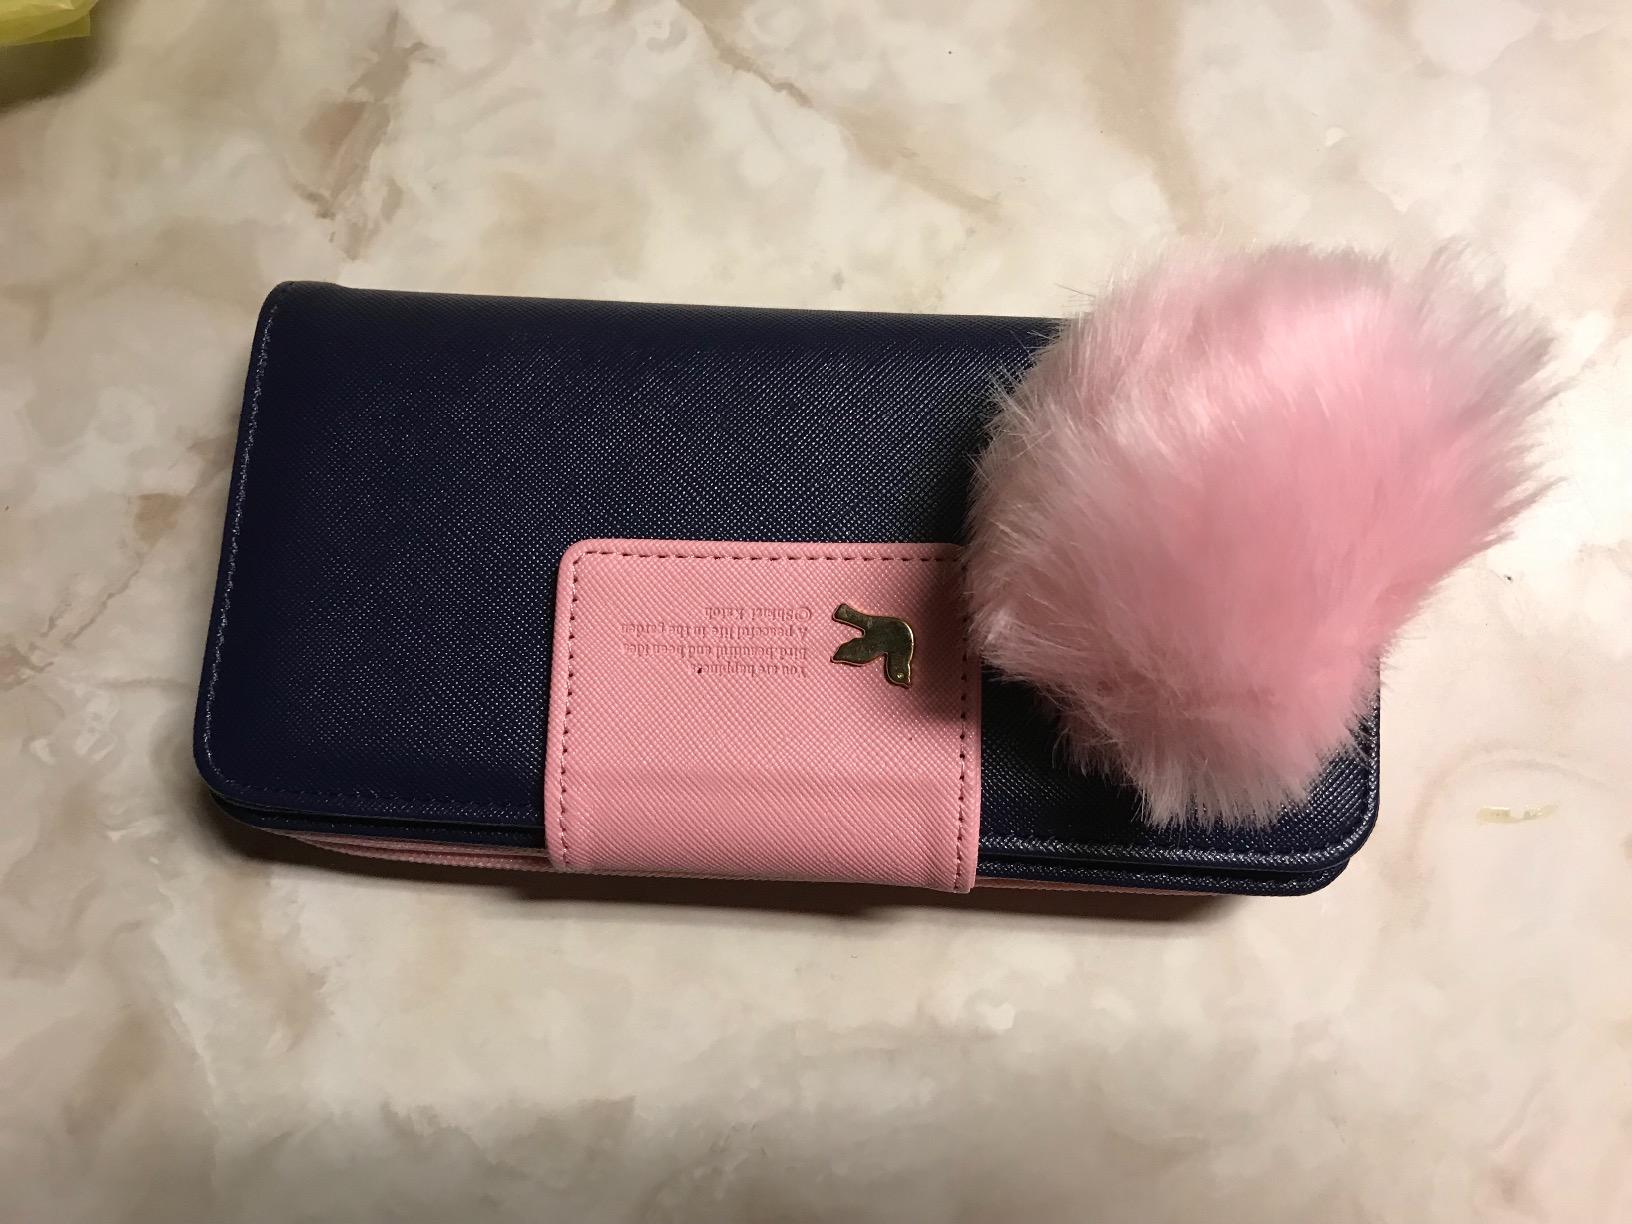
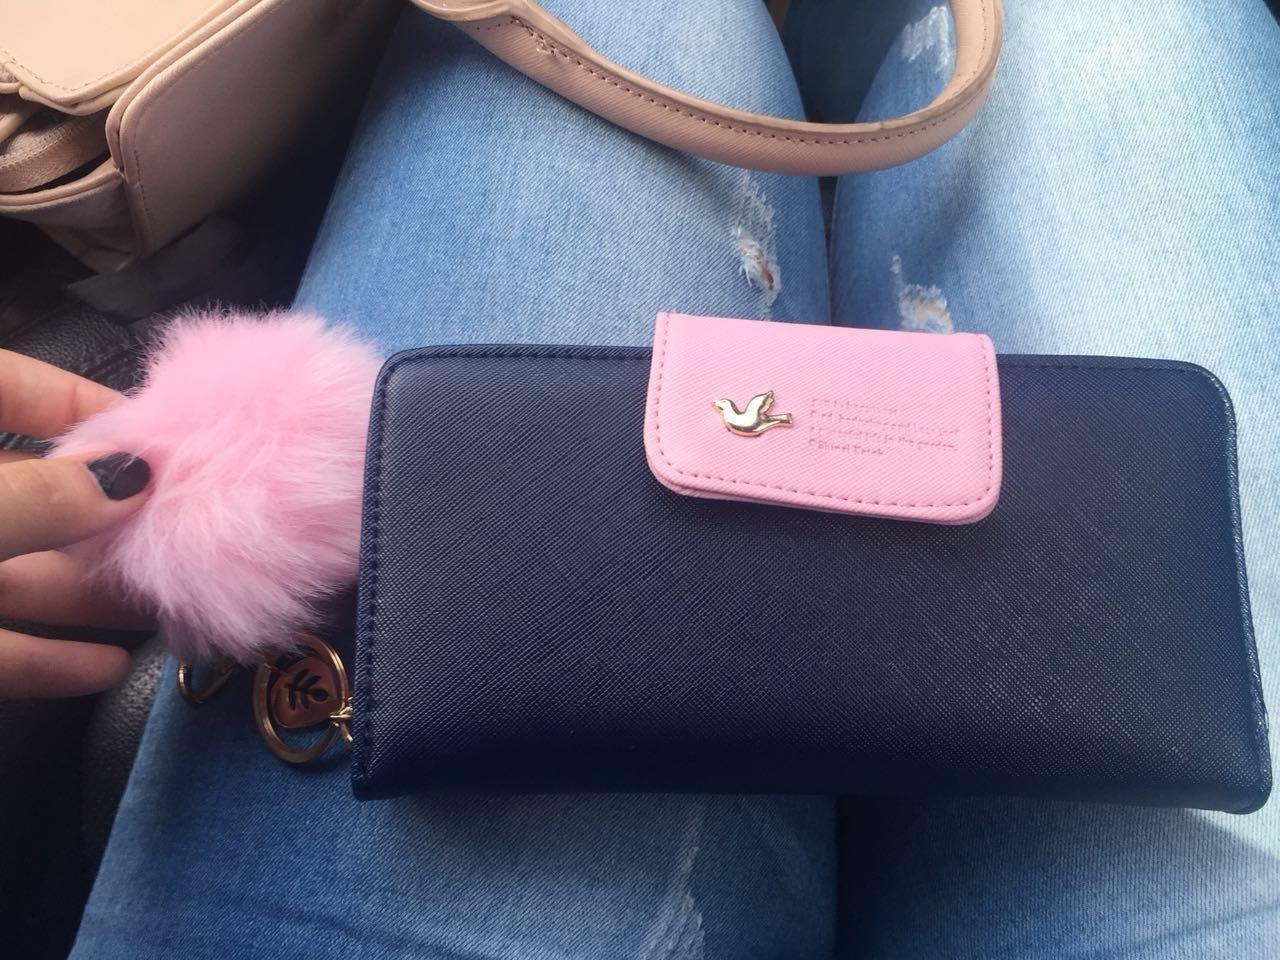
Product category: accessories_handbag
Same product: yes